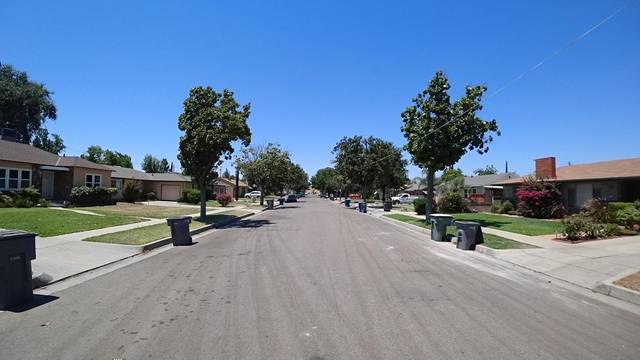
Region: Colombia
Coordinates: 36.775, -119.782